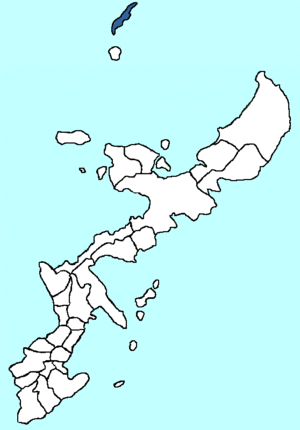
Iheya-jima est une île japonaise de l'archipel Okinawa, dans la mer de Chine orientale.